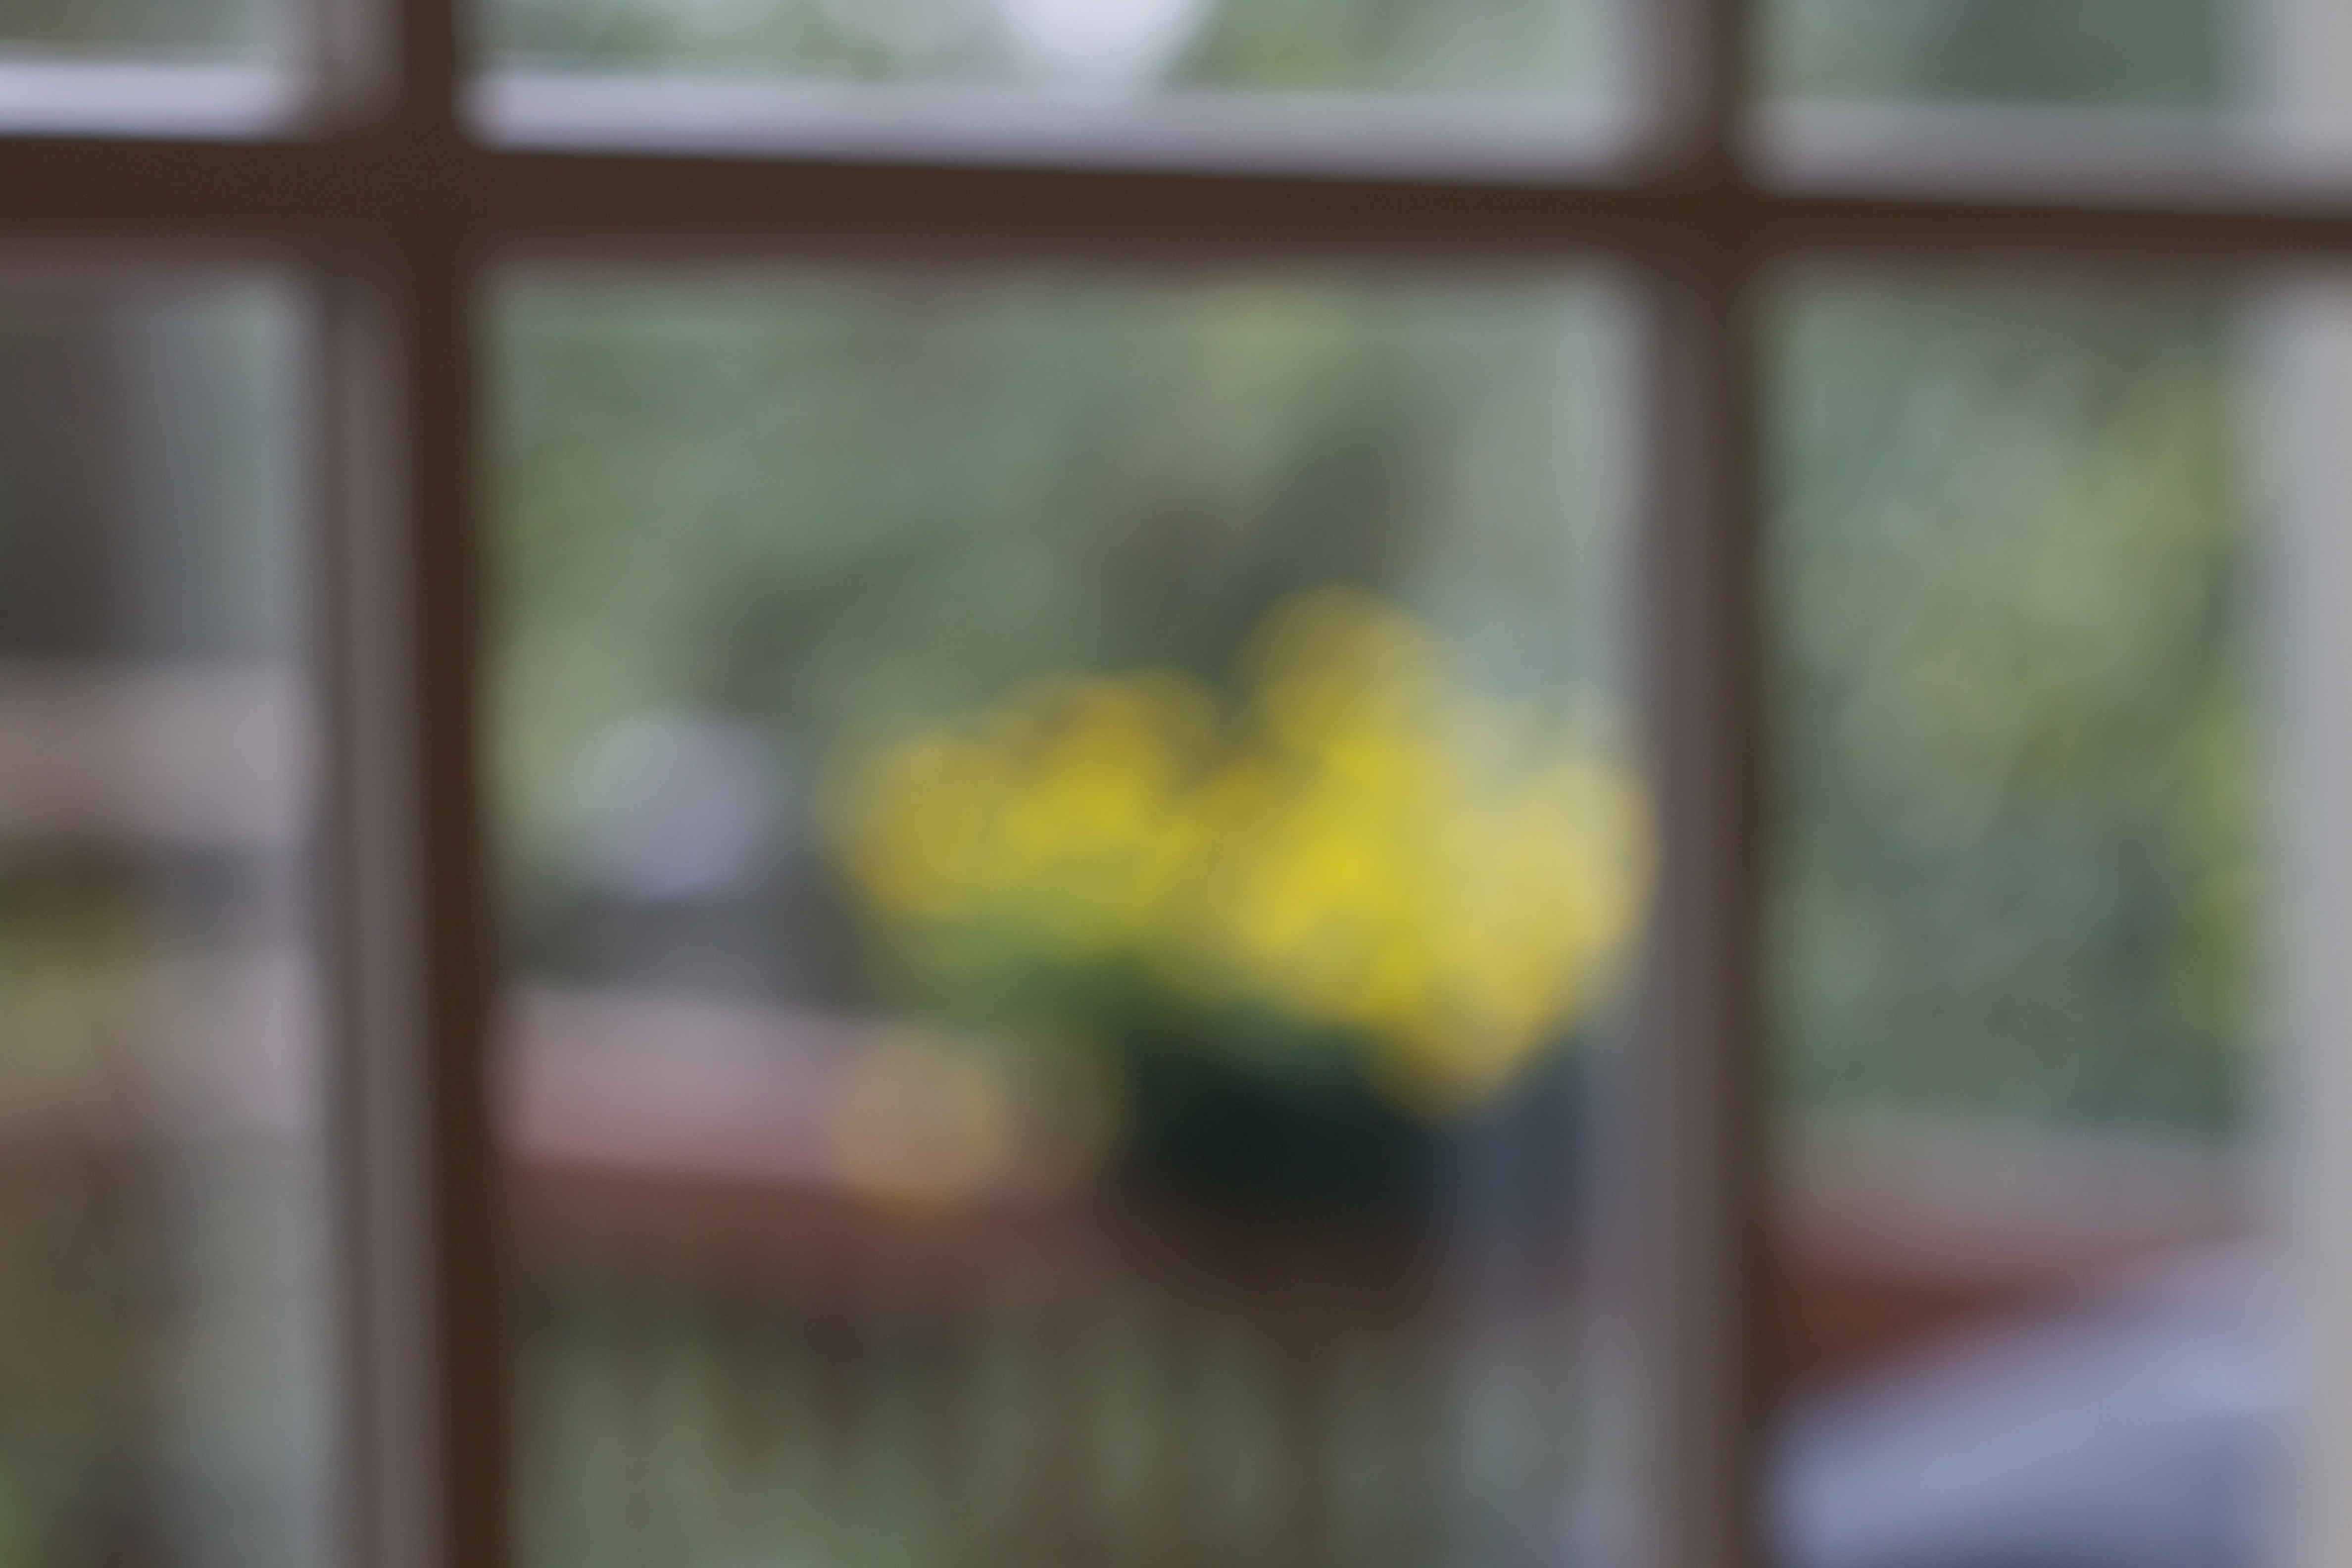
light, sunlight, leaf, flower, window, glass, green, color, yellow, lighting, interior design, odyssey, baltimore, maryland, window covering